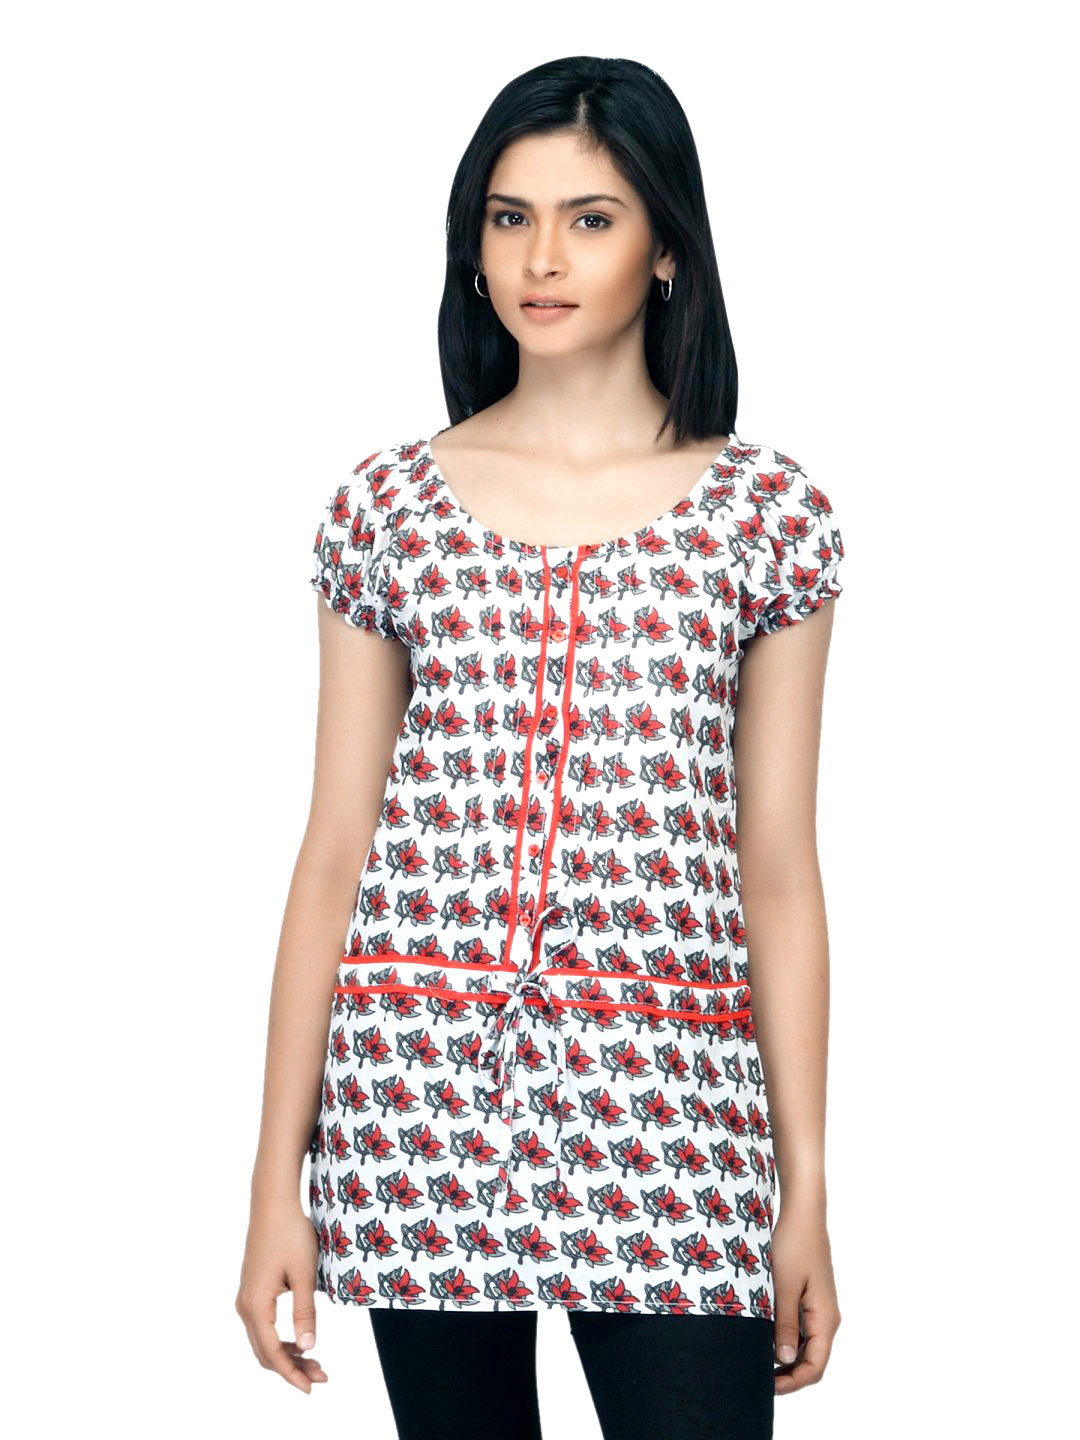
Mumbai Slang Women Printed Red Tunic
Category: Apparel / Topwear / Tunics
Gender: Women
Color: Red
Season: Summer 2012
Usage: Ethnic